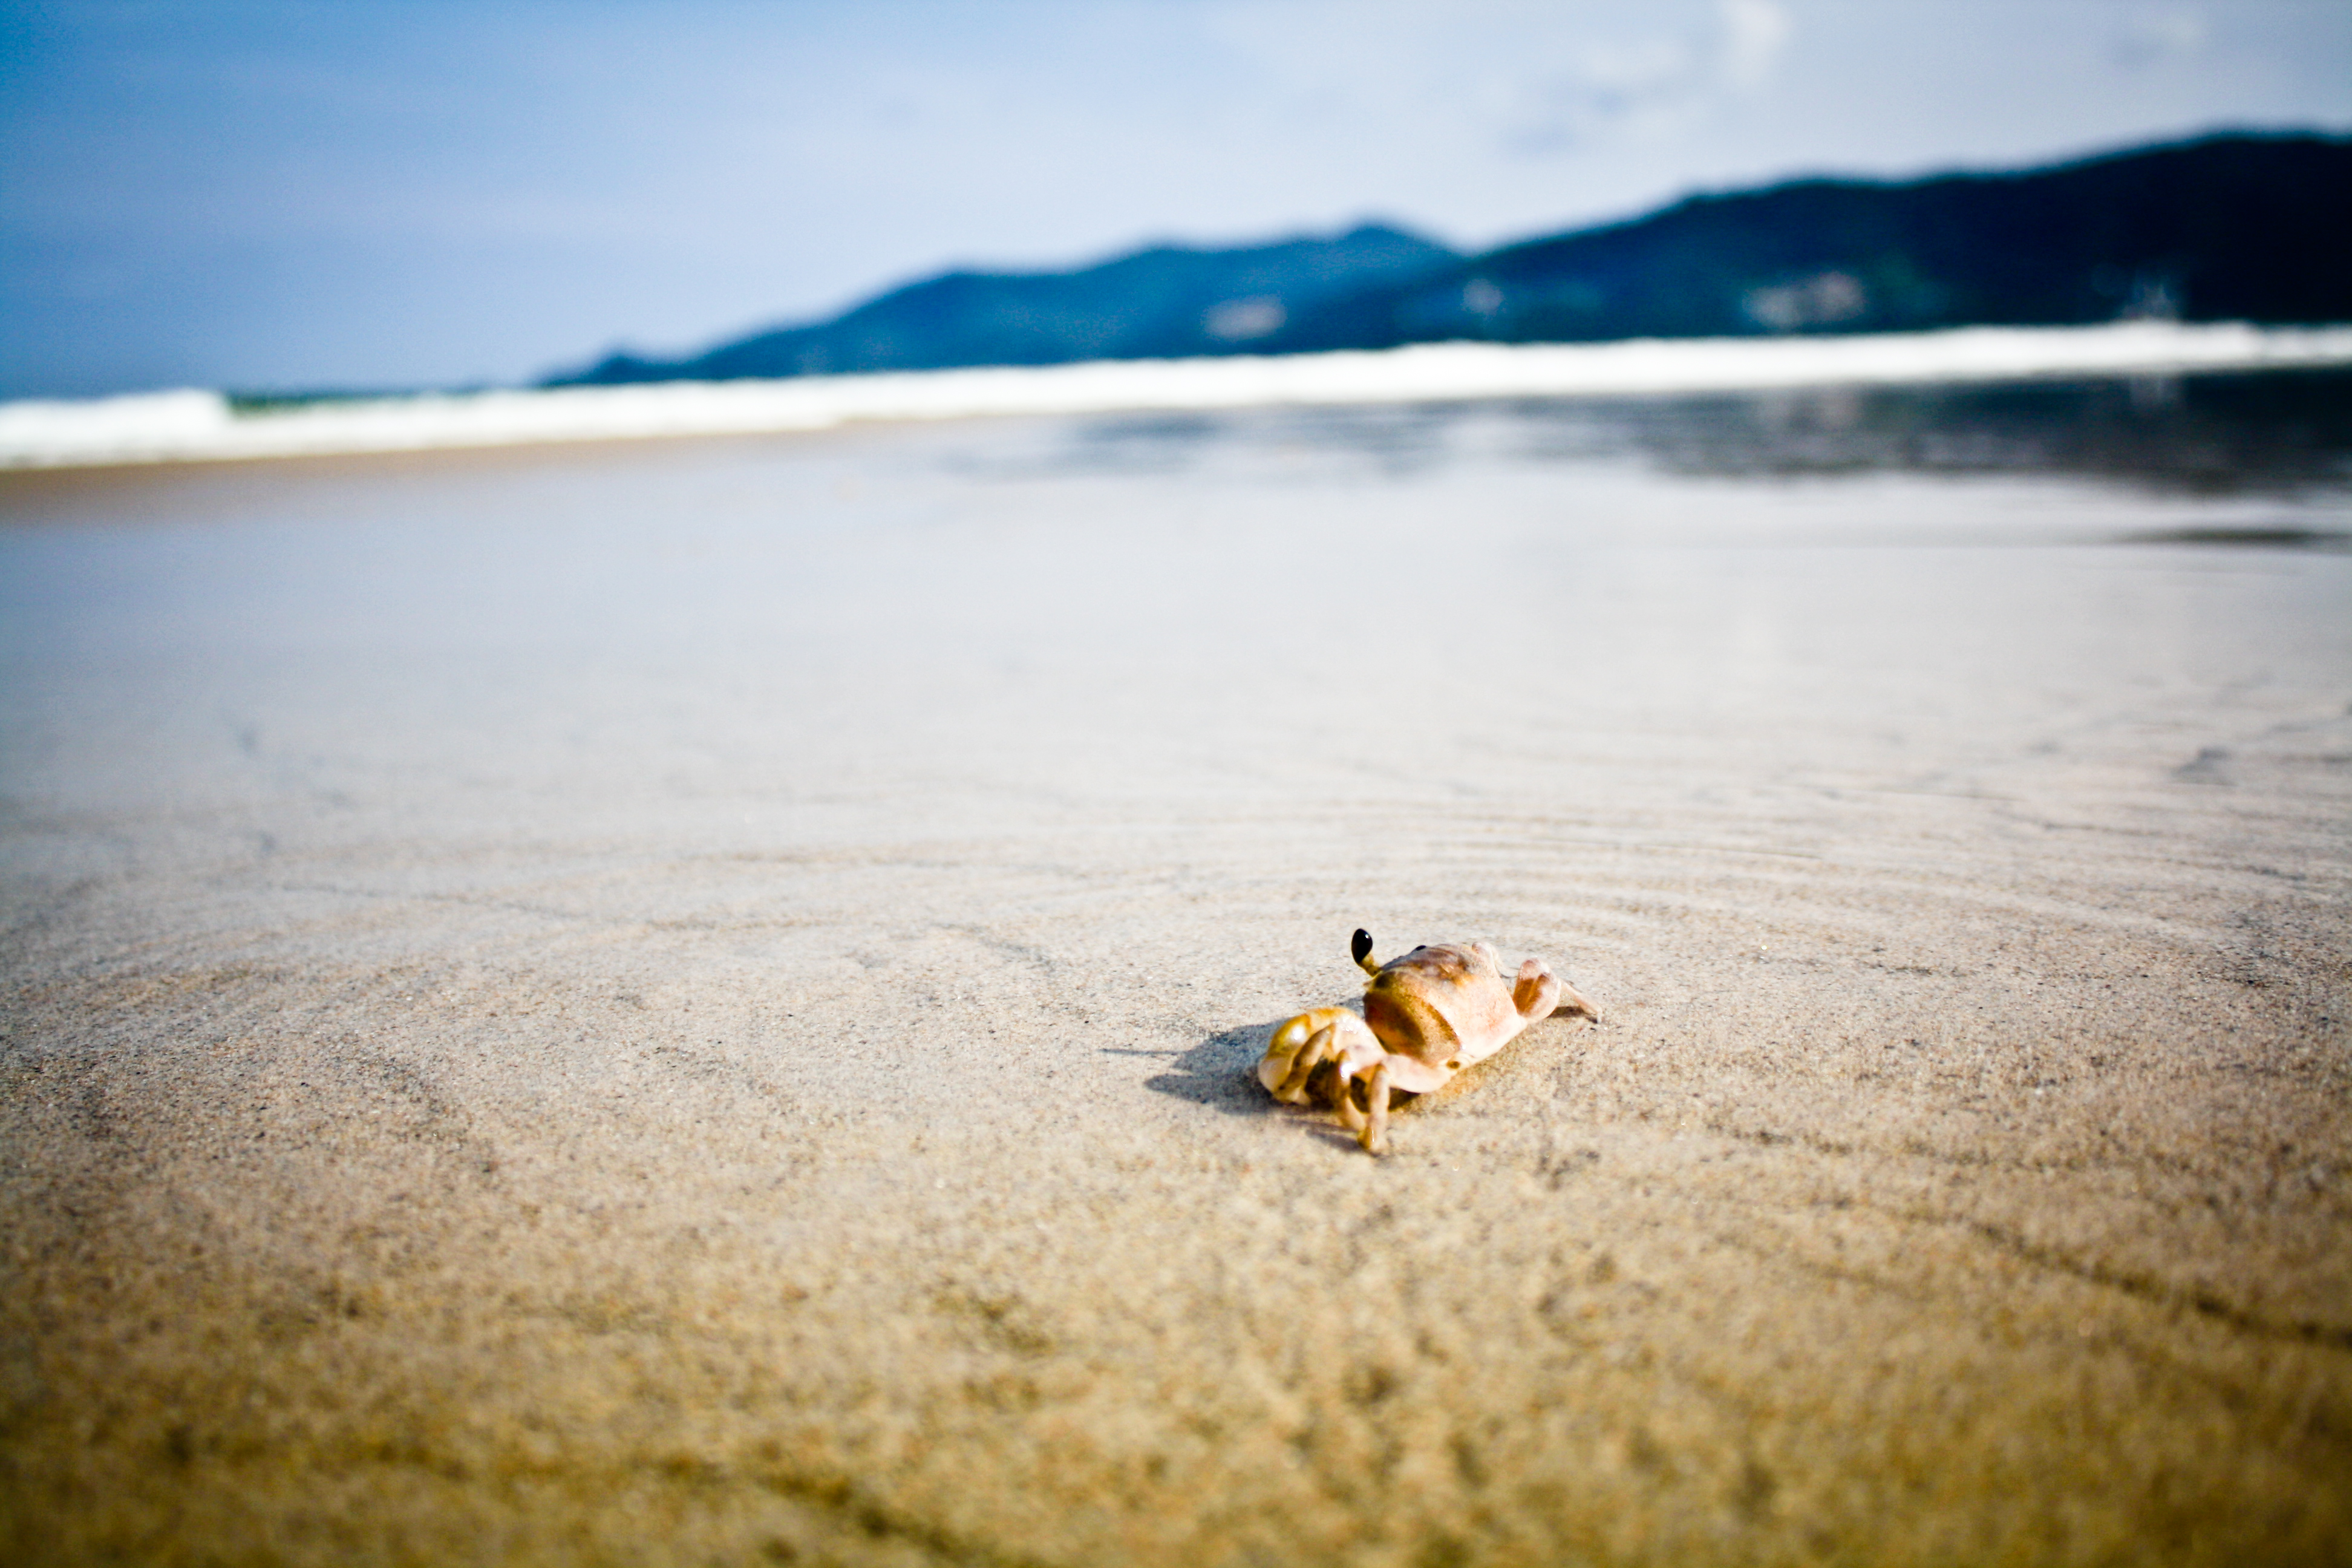
beach, sea, coast, water, nature, sand, rock, ocean, horizon, cloud, sunset, sunlight, morning, leaf, shore, wave, animal, reflection, material, crab, body of water, close up